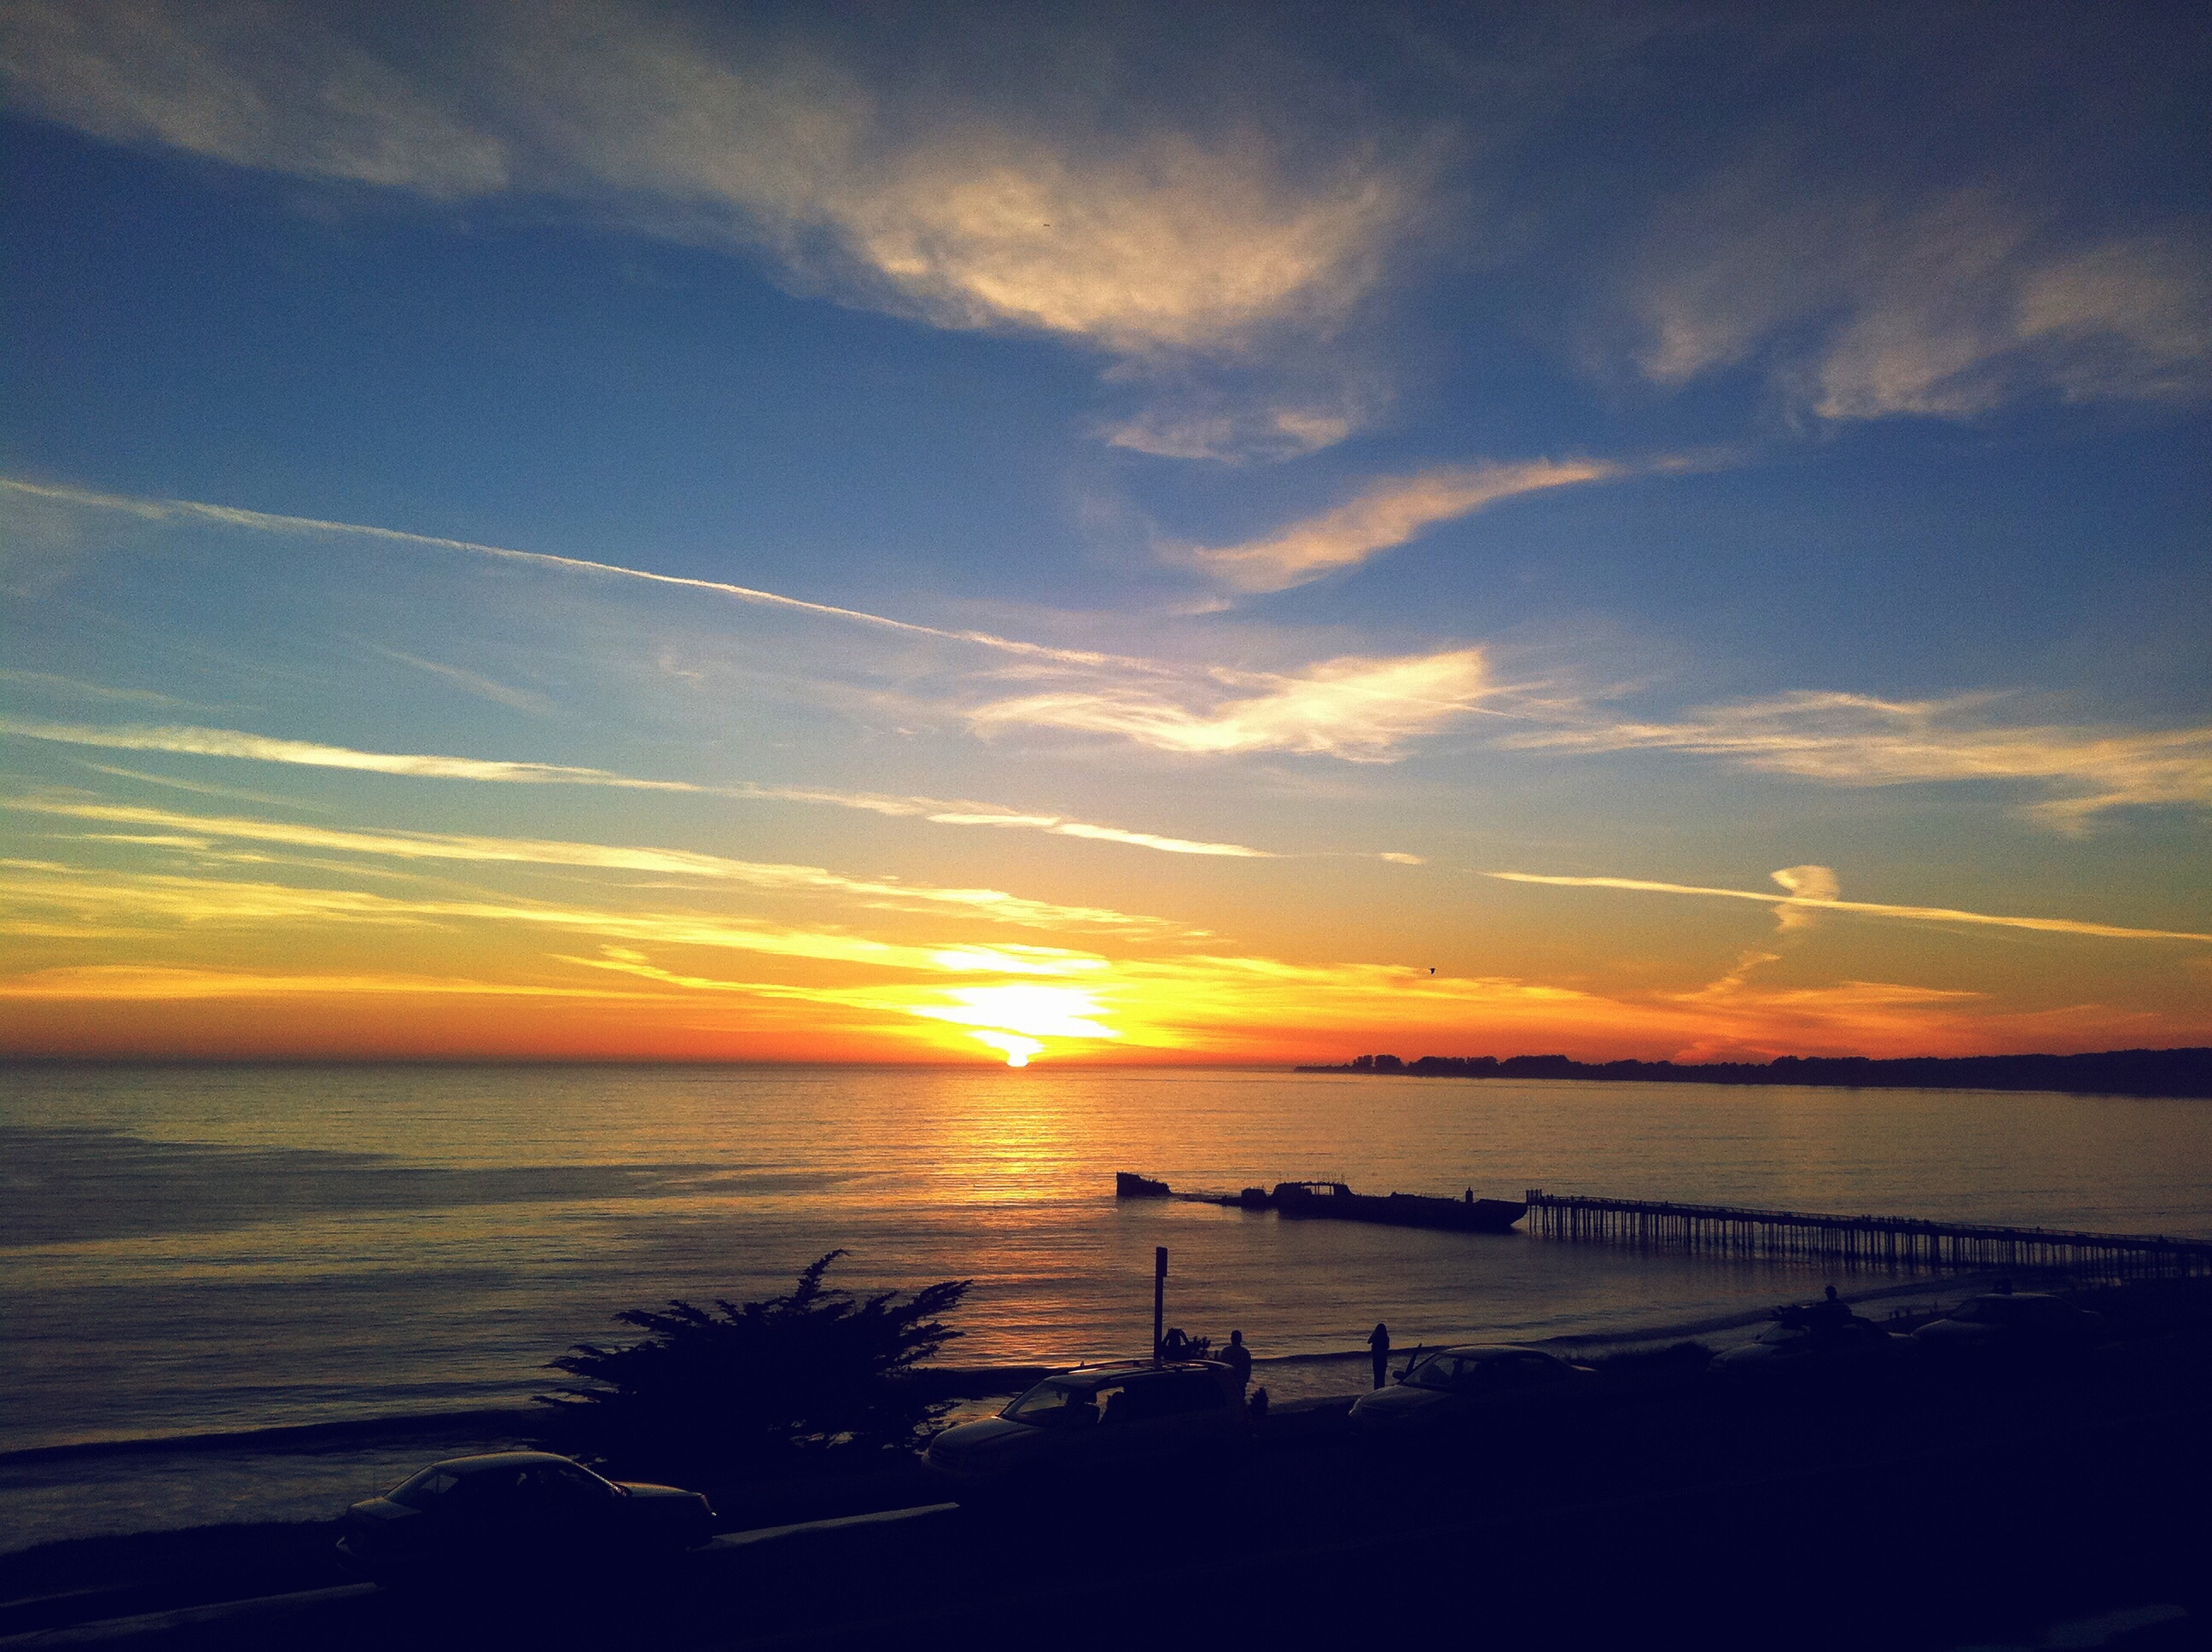
beach, sea, coast, ocean, horizon, cloud, sky, sun, sunrise, sunset, sunlight, morning, dawn, atmosphere, dusk, evening, afterglow, red sky at morning